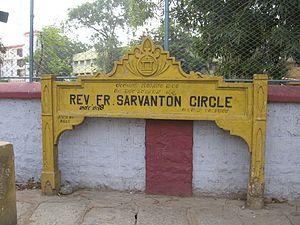
La Cathédrale Saint-François-Xavier est un édifice religieux catholique sis à St John’s Church Road, à Bangalore. Une première église construite par les pères des Missions étrangères de Paris en 1851 fut remplacée par un nouveau bâtiment beaucoup plus grand, qui fut consacré en 1932. La spacieuse église, entourée d’un vaste campus sur lequel se sont développées diverses œuvres apostoliques, est choisie comme cathédrale lorsque Bangalore est érigé en diocèse en 1942.